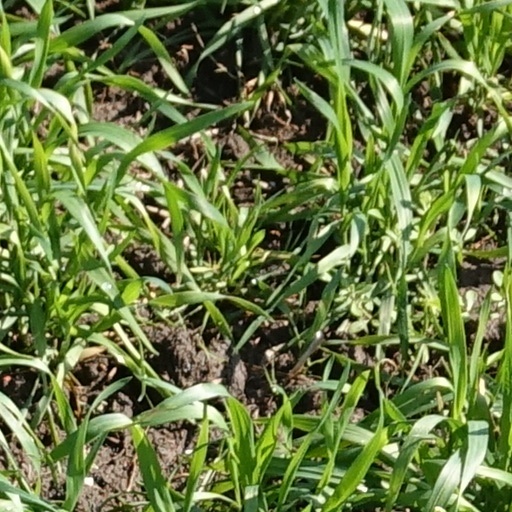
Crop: wheat